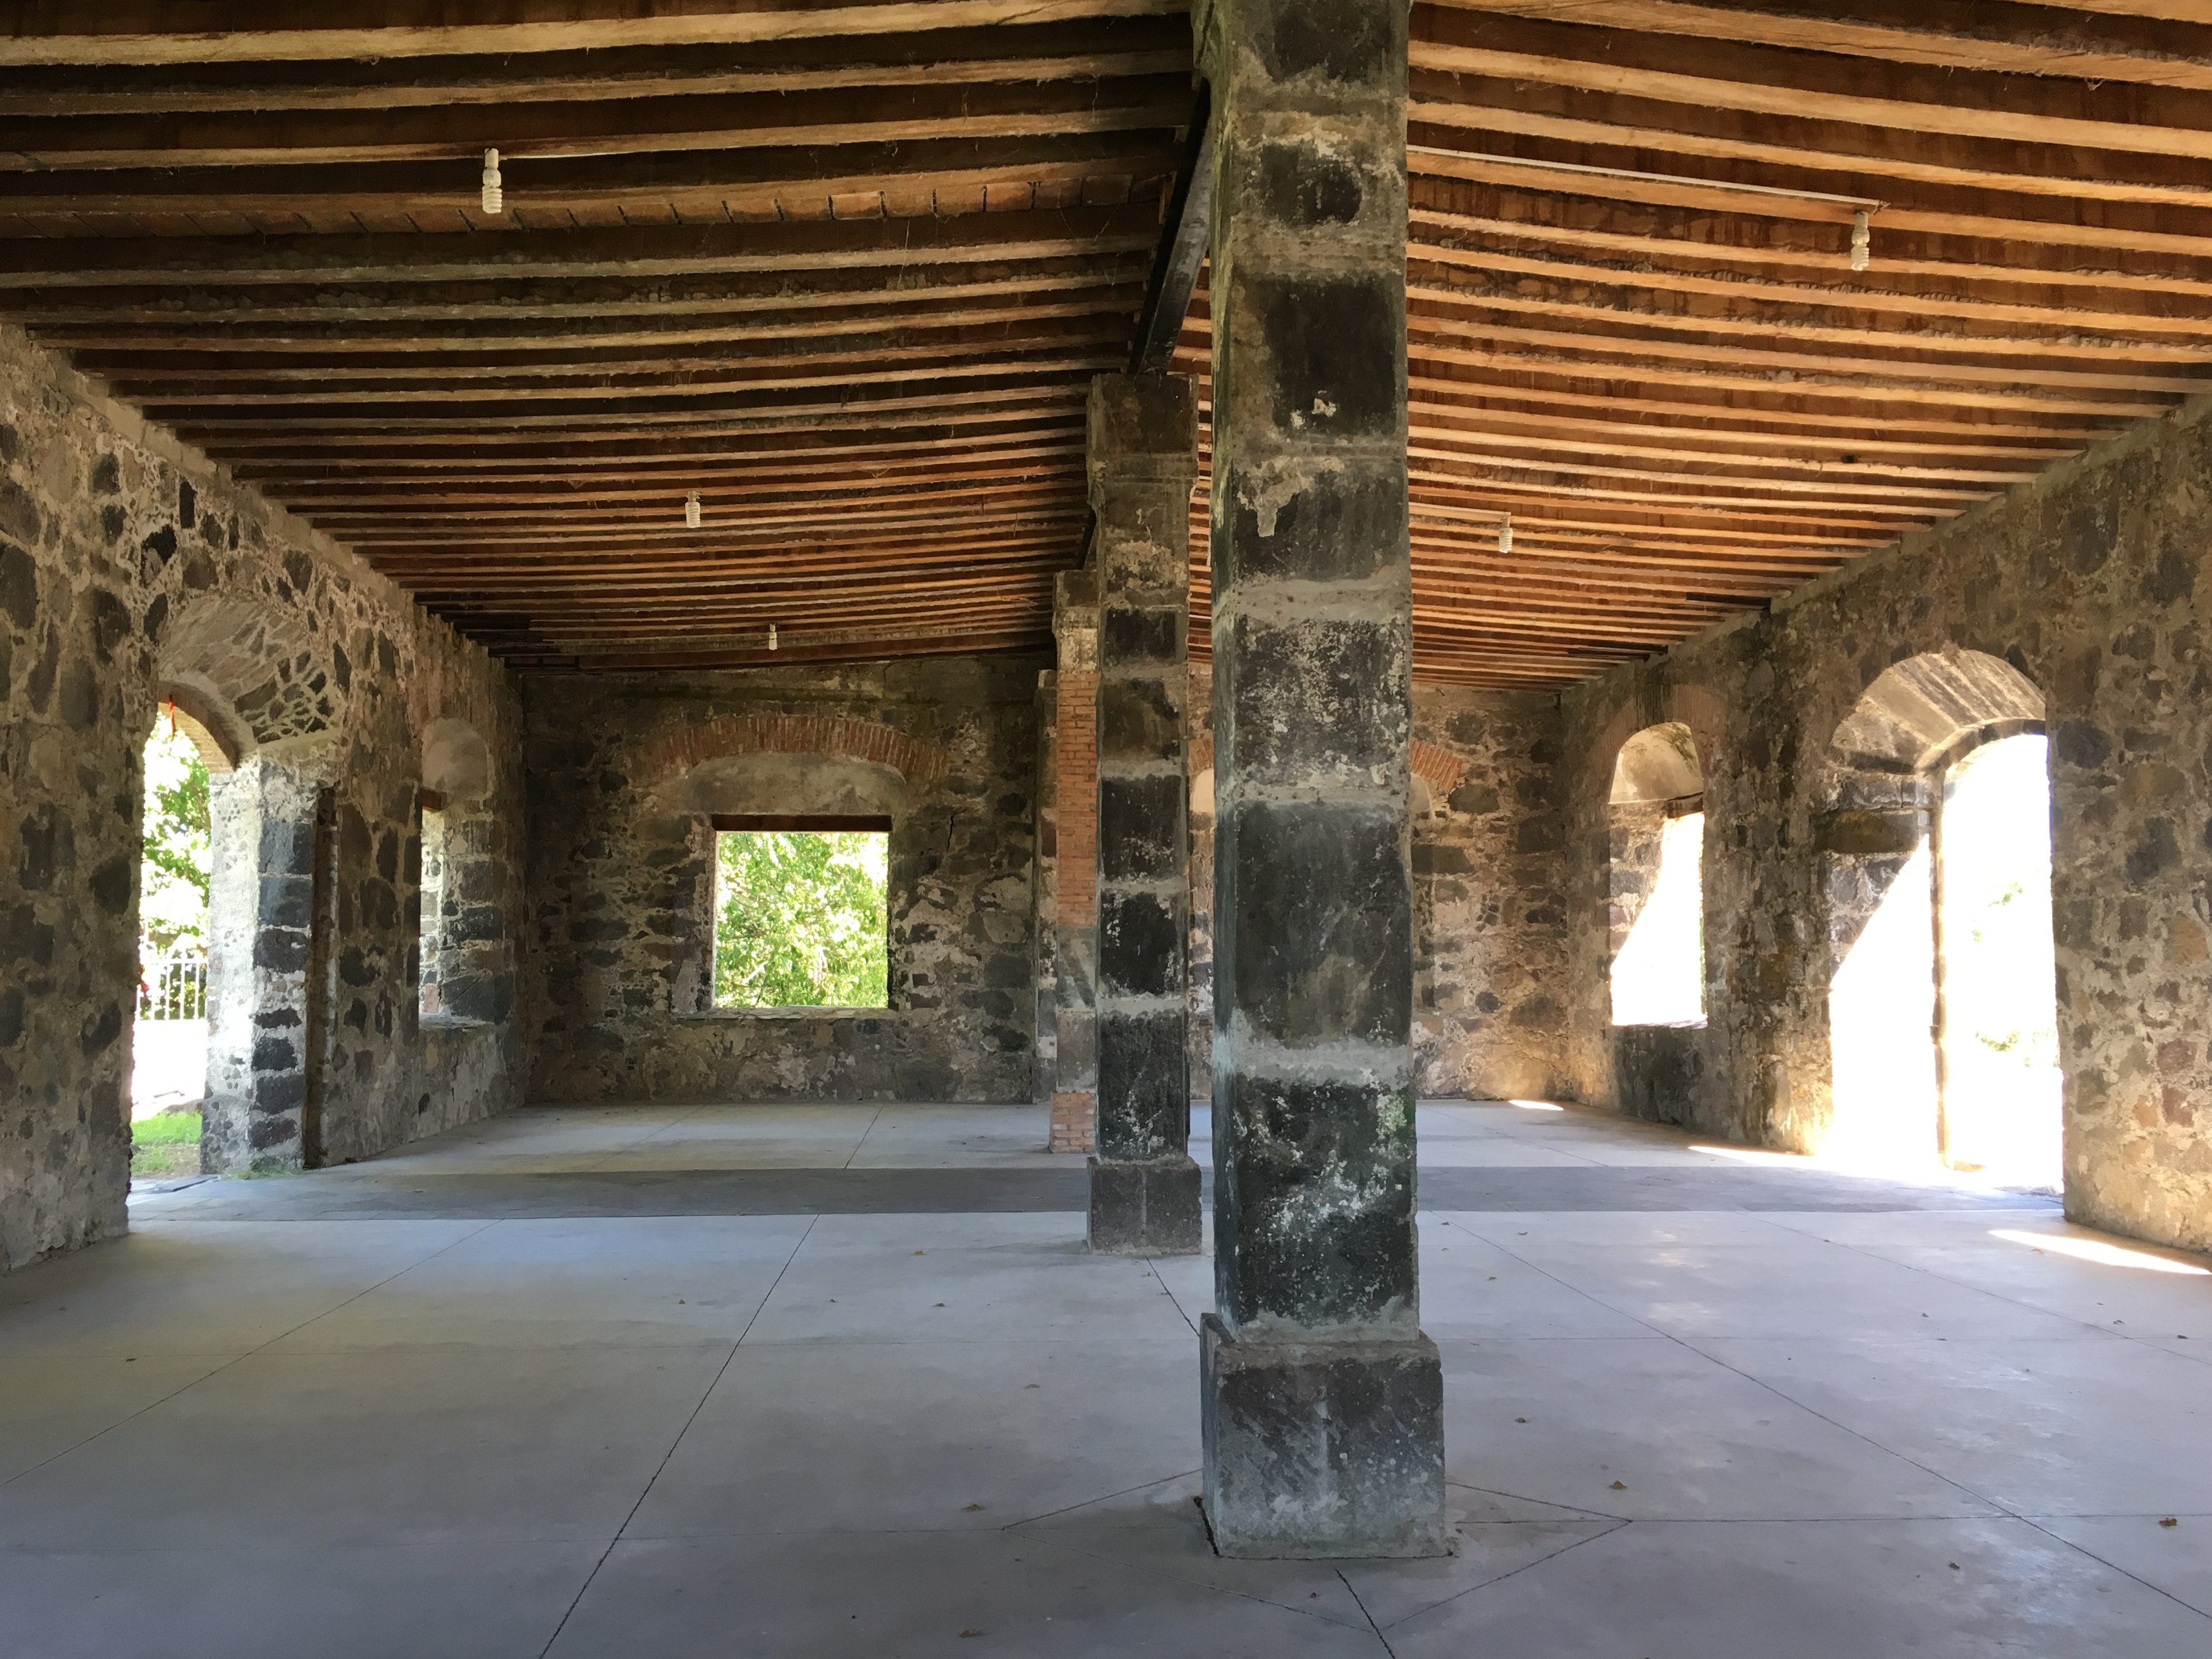
architecture, wood, house, building, home, ruins, estate, ancient history